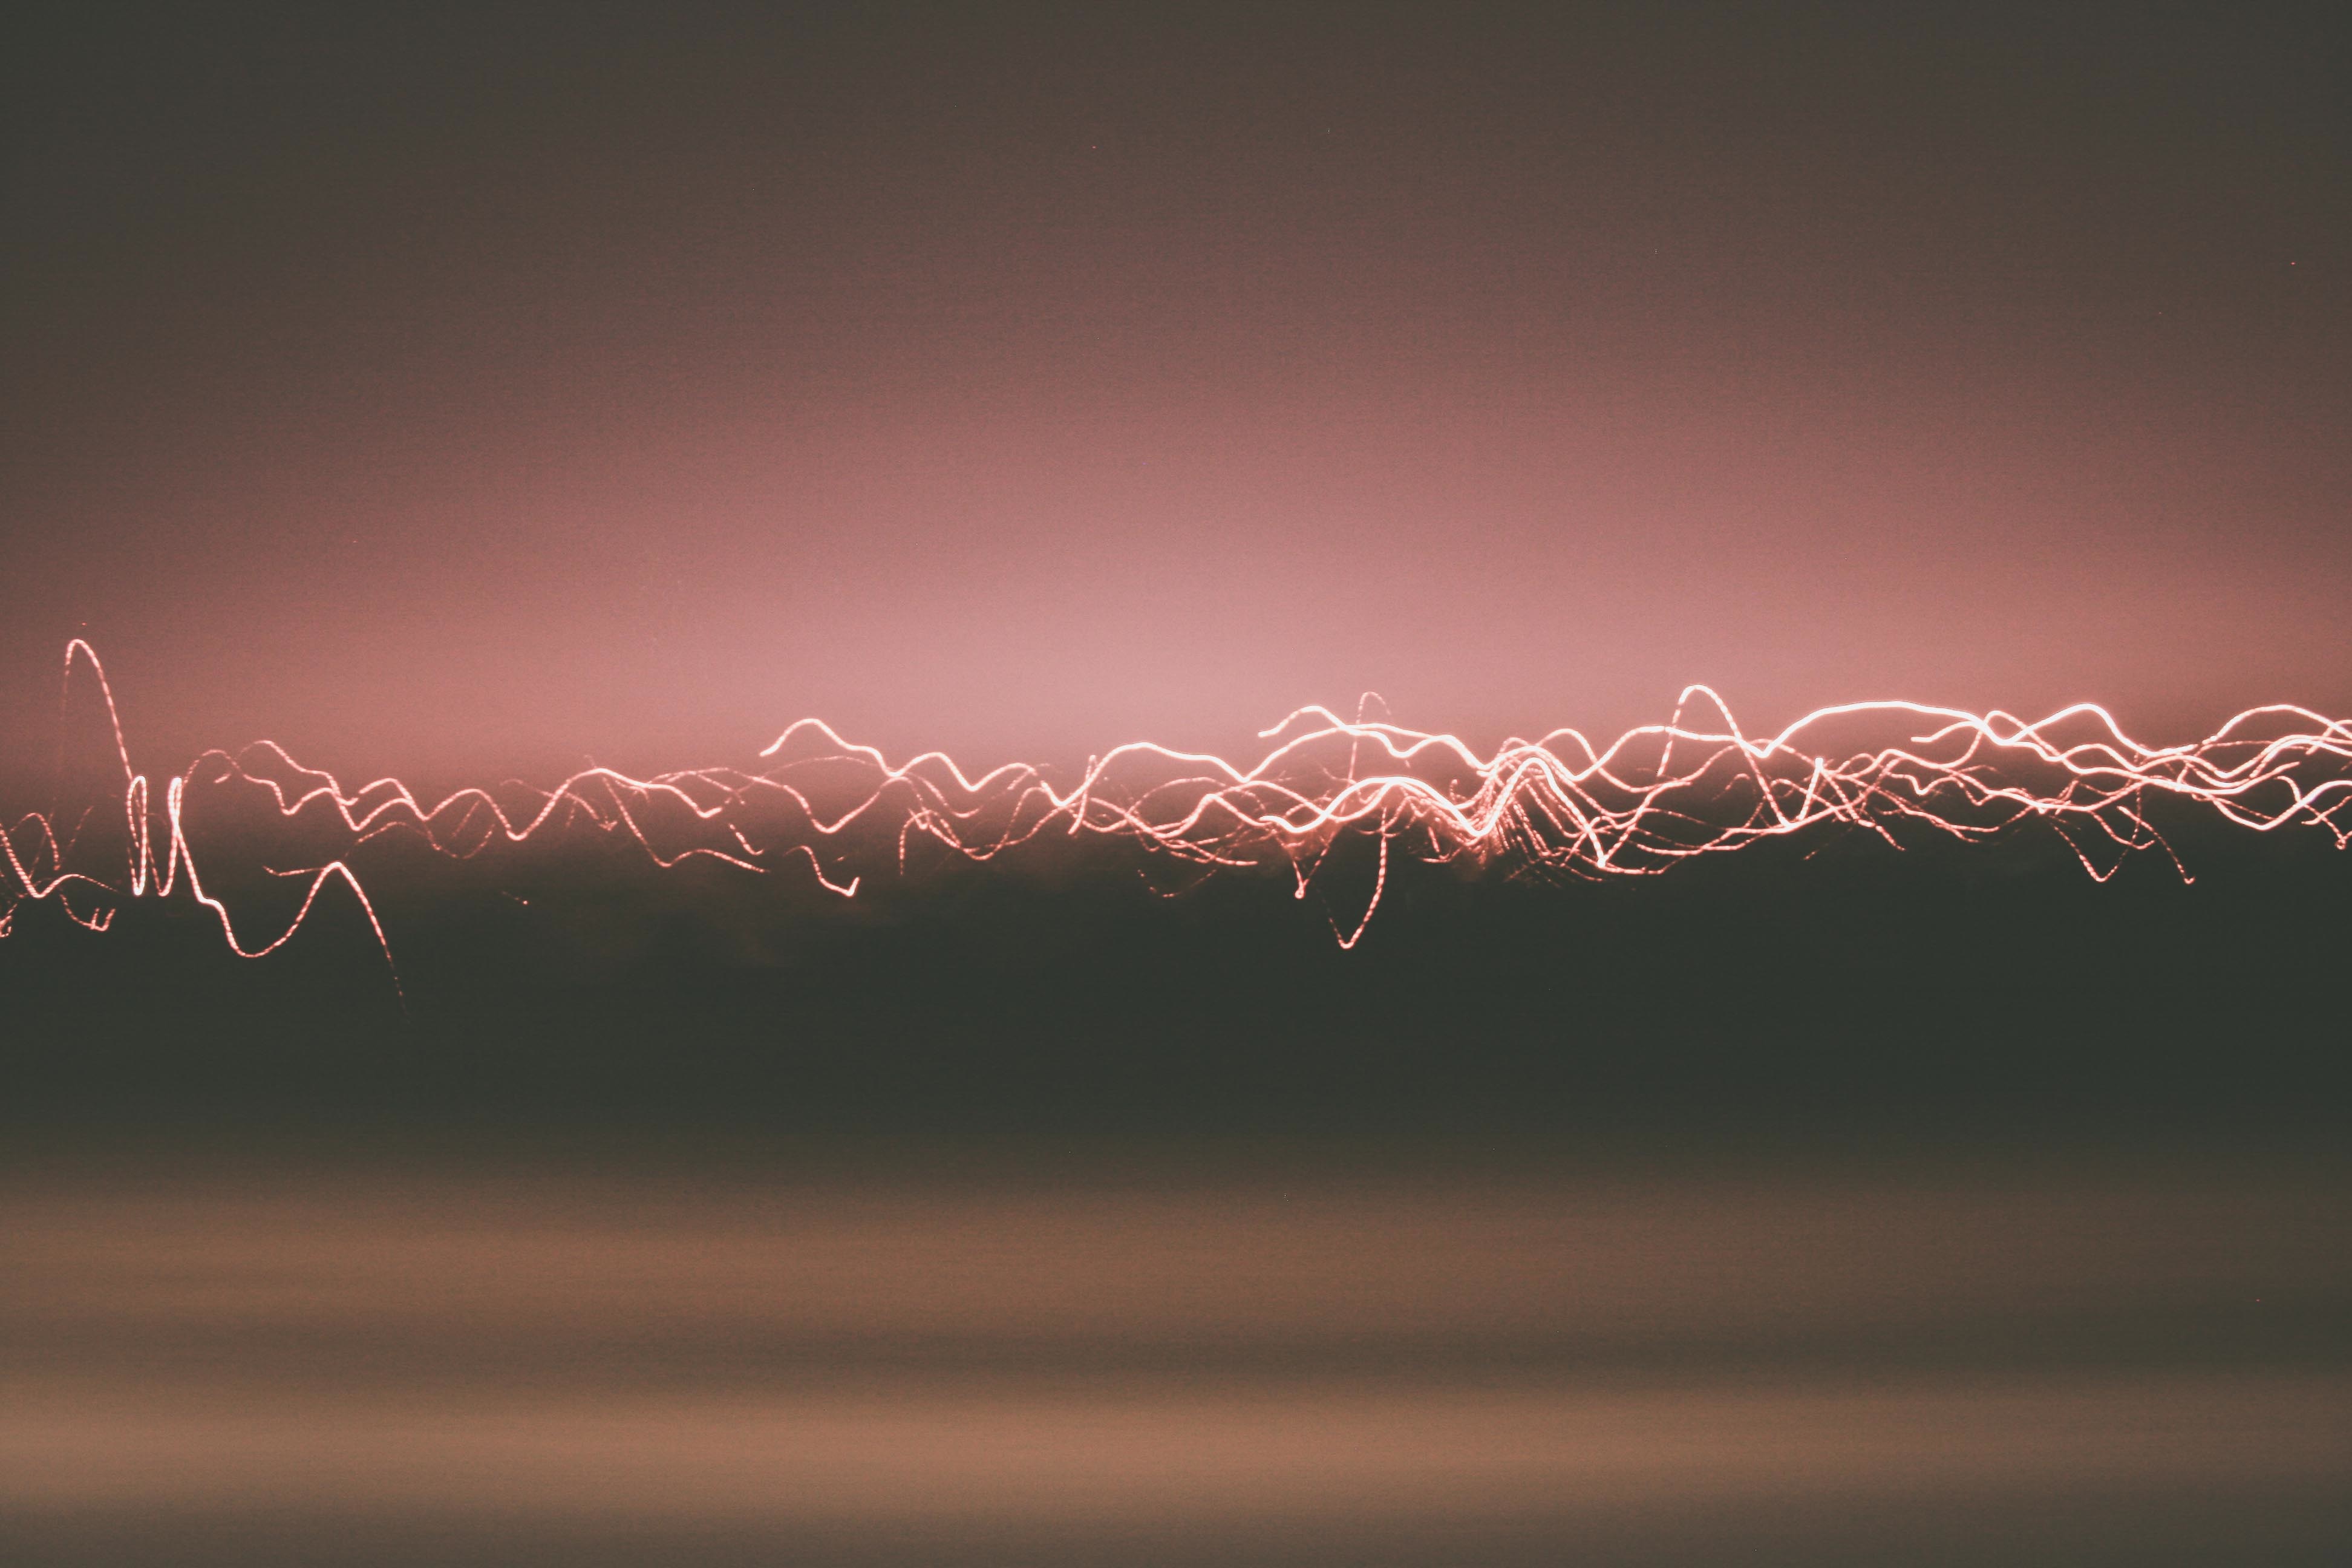
light, cloud, night, atmosphere, line, reflection, weather, darkness, lightning, thunder, thunderstorm